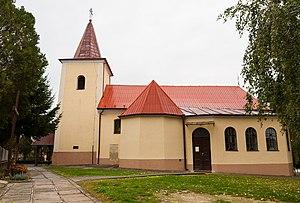
Veľké Dvorany est un village de Slovaquie situé dans la région de Nitra.